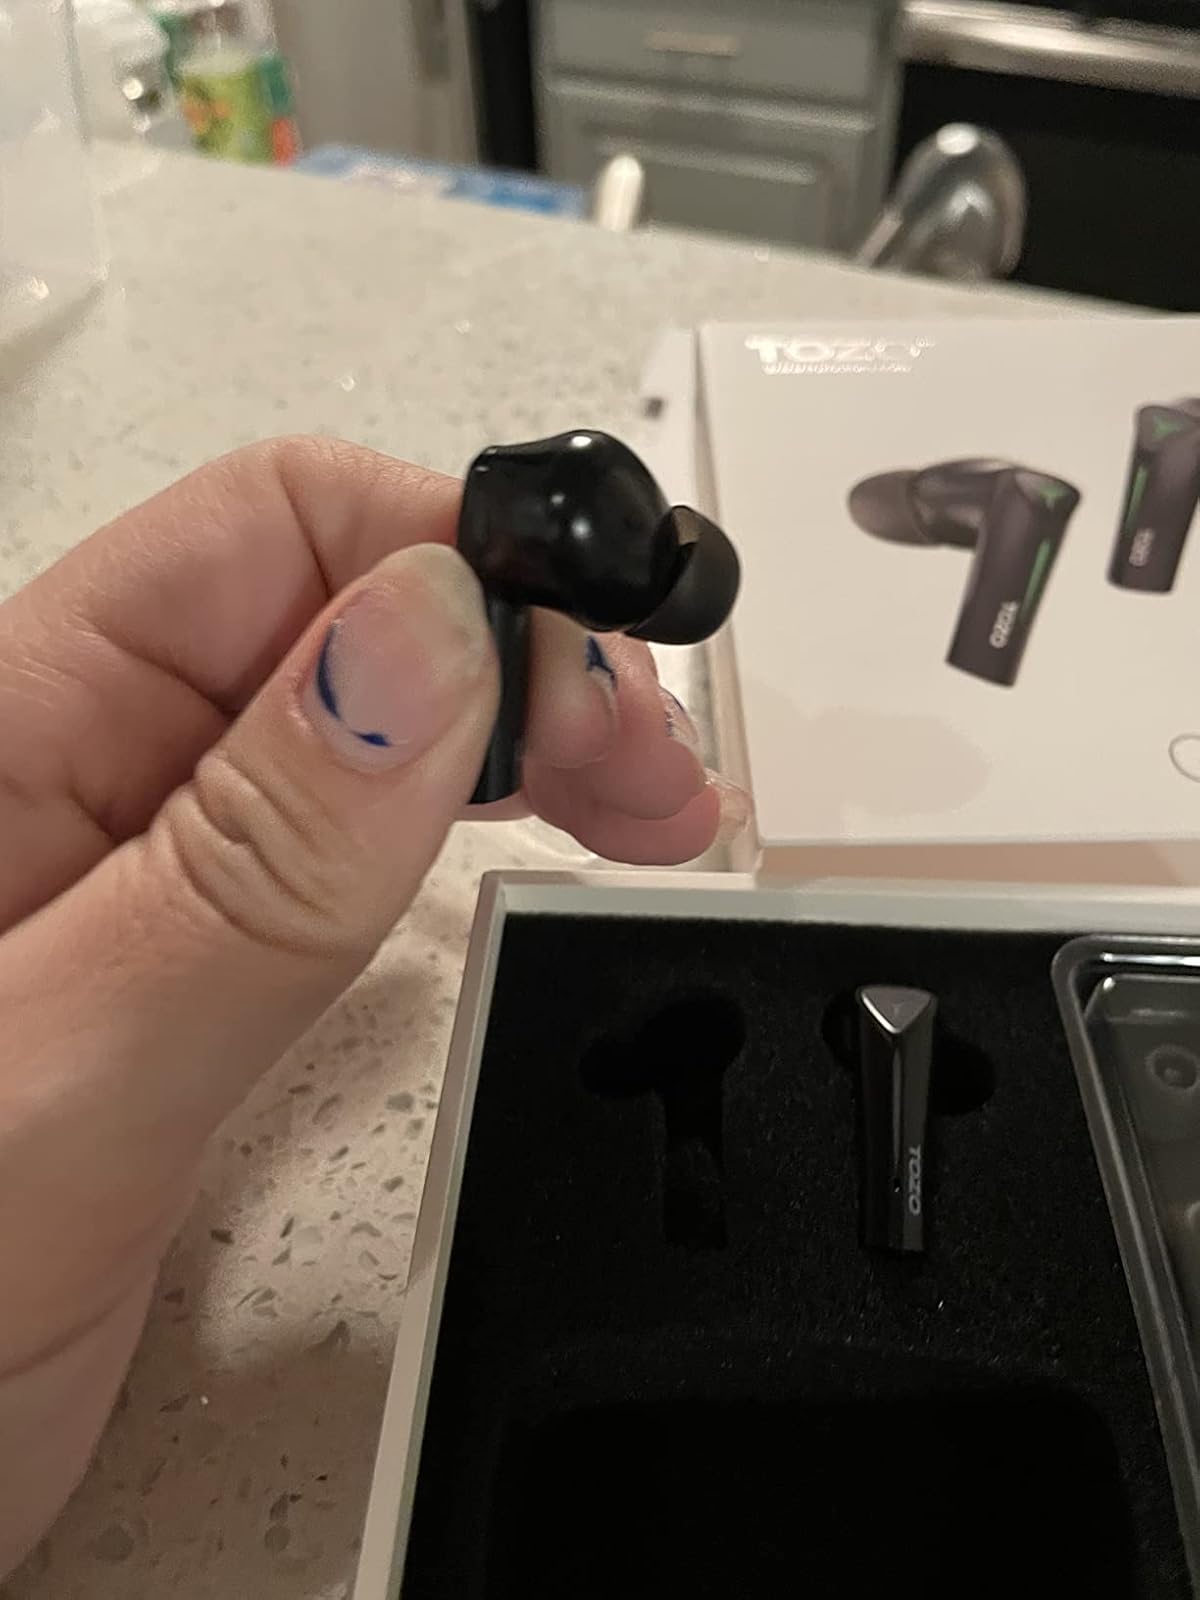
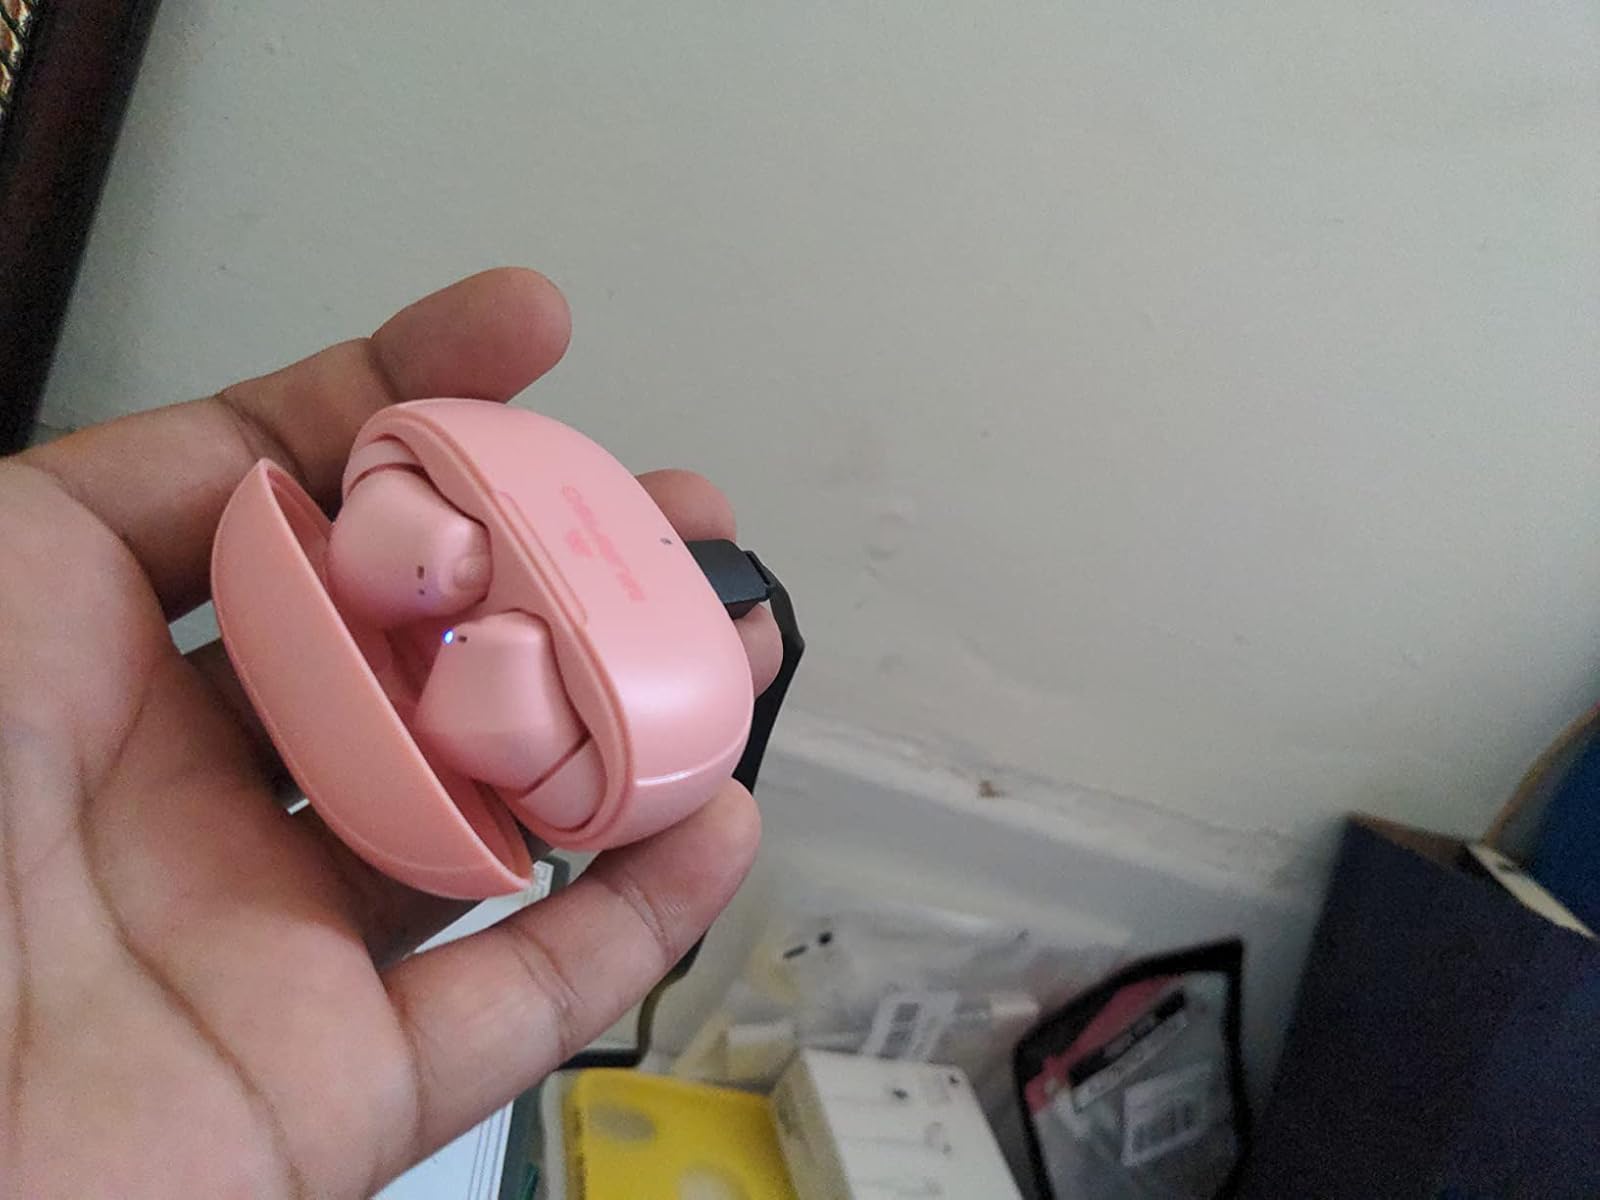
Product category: earbuds
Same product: no